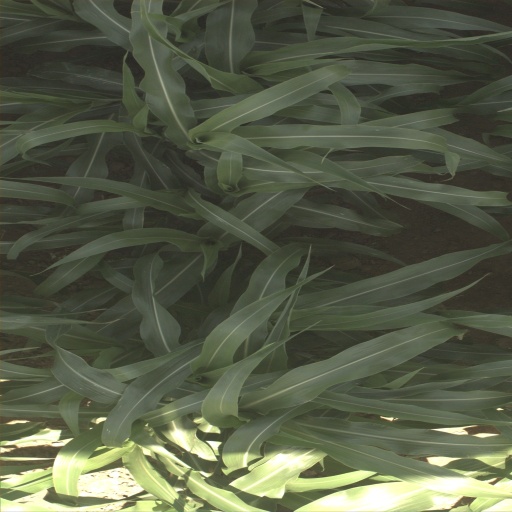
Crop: sorghum